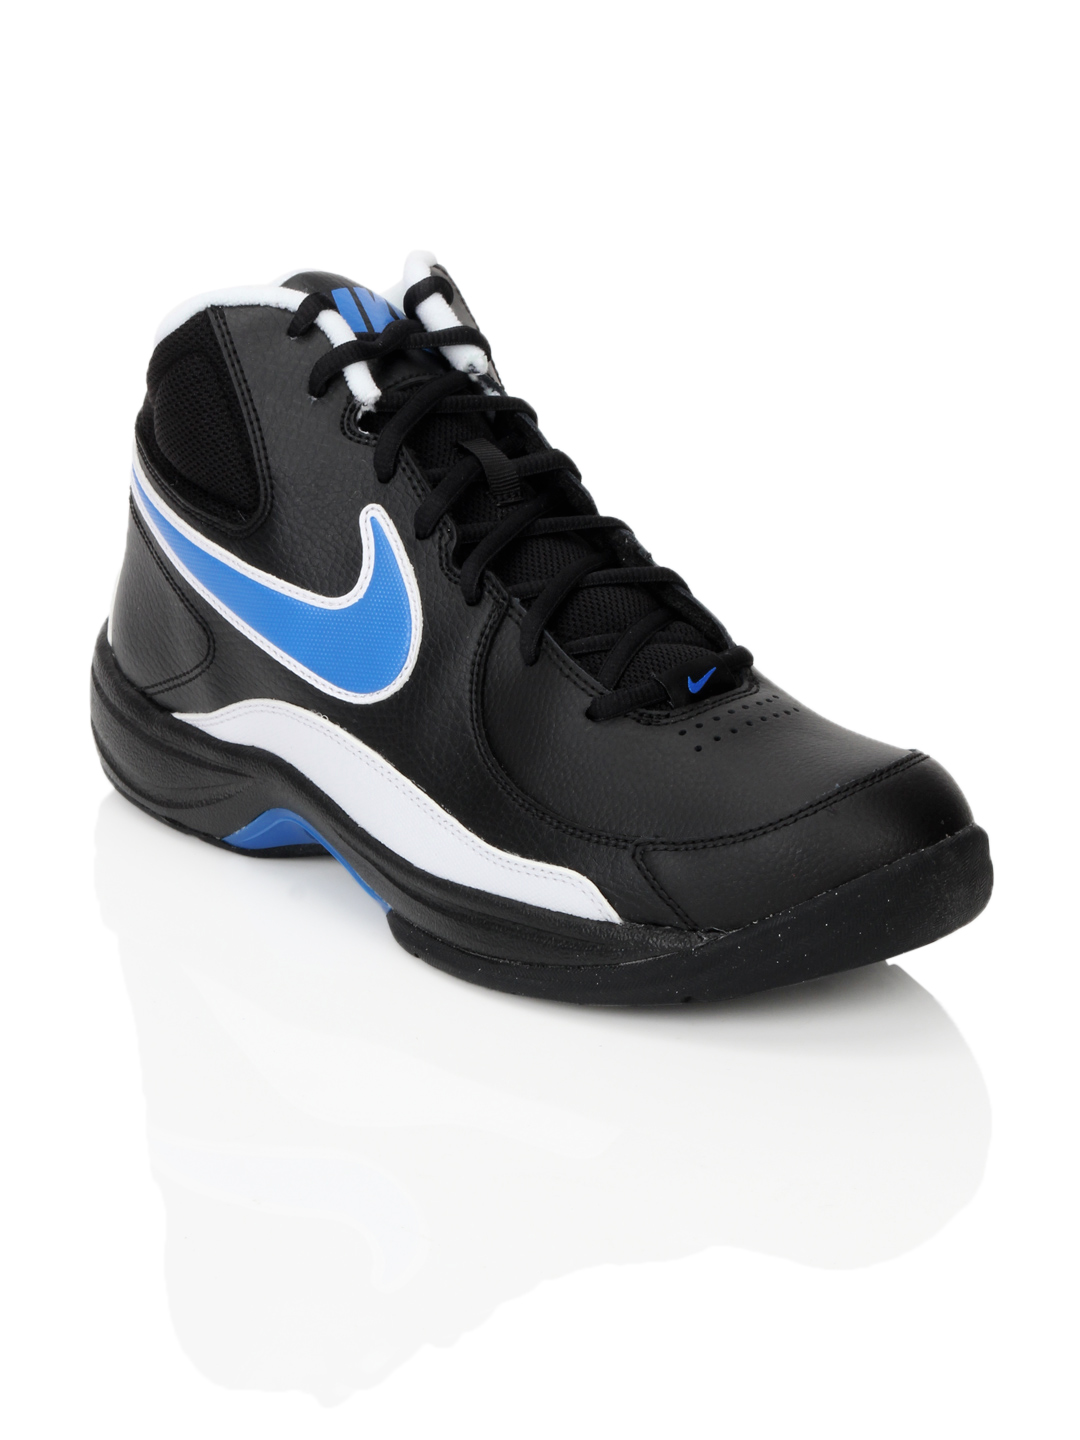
Nike Men The Overplay VII Black Sports Shoes
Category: Footwear / Shoes / Sports Shoes
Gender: Men
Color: Black
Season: Summer 2012
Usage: Sports